Georges Ville

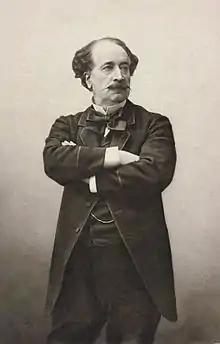
Georges Ville

Georges Ville (23 March 1824 – 22 February 1897) was a French agronomist and plant physiologist born in Pont-Saint-Esprit.